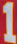
Number: 1